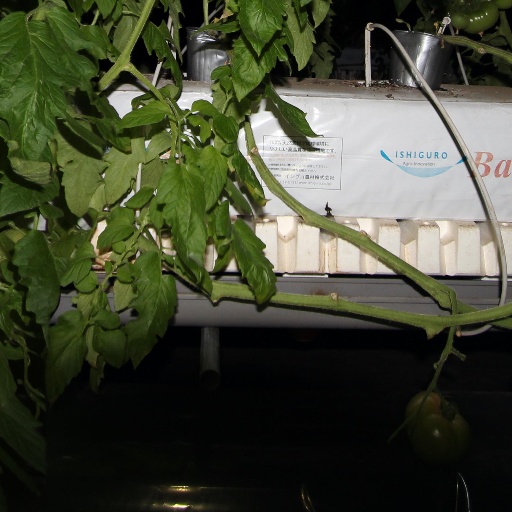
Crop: tomato